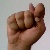
The image shows a hand gesture representing the letter 'T' in Indian Sign Language.